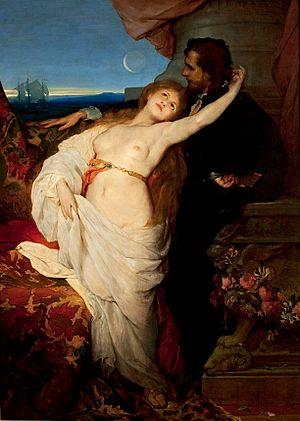
Johann Ludwig Tieck, né le 31 mai 1773 à Berlin et mort le 28 avril 1853 dans la même ville, est un poète allemand, traducteur, éditeur, romancier et critique, écrivain du premier romantisme, celui du Cercle d'Iéna, aux côtés des frères Schlegel, de Caroline et Friedrich Schelling, de Novalis, de Fichte. Fils d'un marchand de laine, il étudia la théologie, la philosophie, la littérature. Il séjourna en Italie durant la période 1804-1805, en Angleterre en 1817, où il étudia de près Shakespeare. Il fut dramaturge à la cour de Dresde dès 1825, et appelé à celle du roi Frédéric-Guillaume IV de Prusse à partir de 1841.